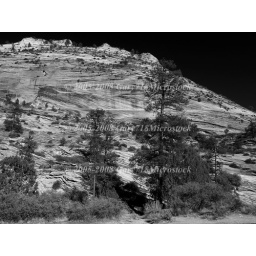
The Zion National Park in Utah USA, in black and white